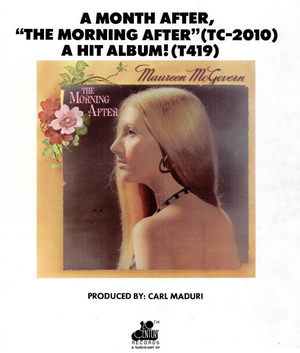
Maureen McGovern est une chanteuse et actrice américaine née le 27 juillet 1949 à Youngstown en Ohio.